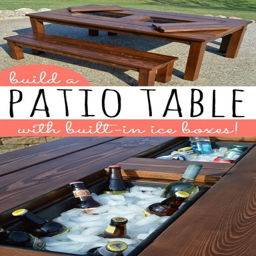
consumer product with a built - in cooler